Bear Head Lake State Park

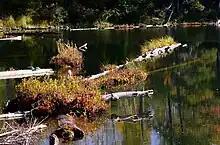
Floating logs on Cub Lake support bog plants

Bear Head Lake State Park is mostly forested, with several different plant communities based on soil and location. Human activity has altered the forest composition significantly since European settlement.